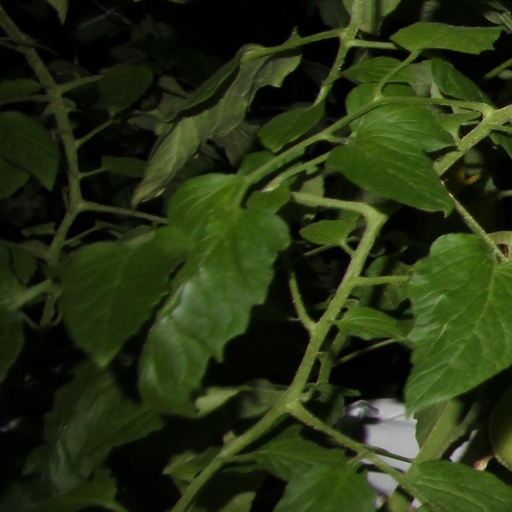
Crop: tomato